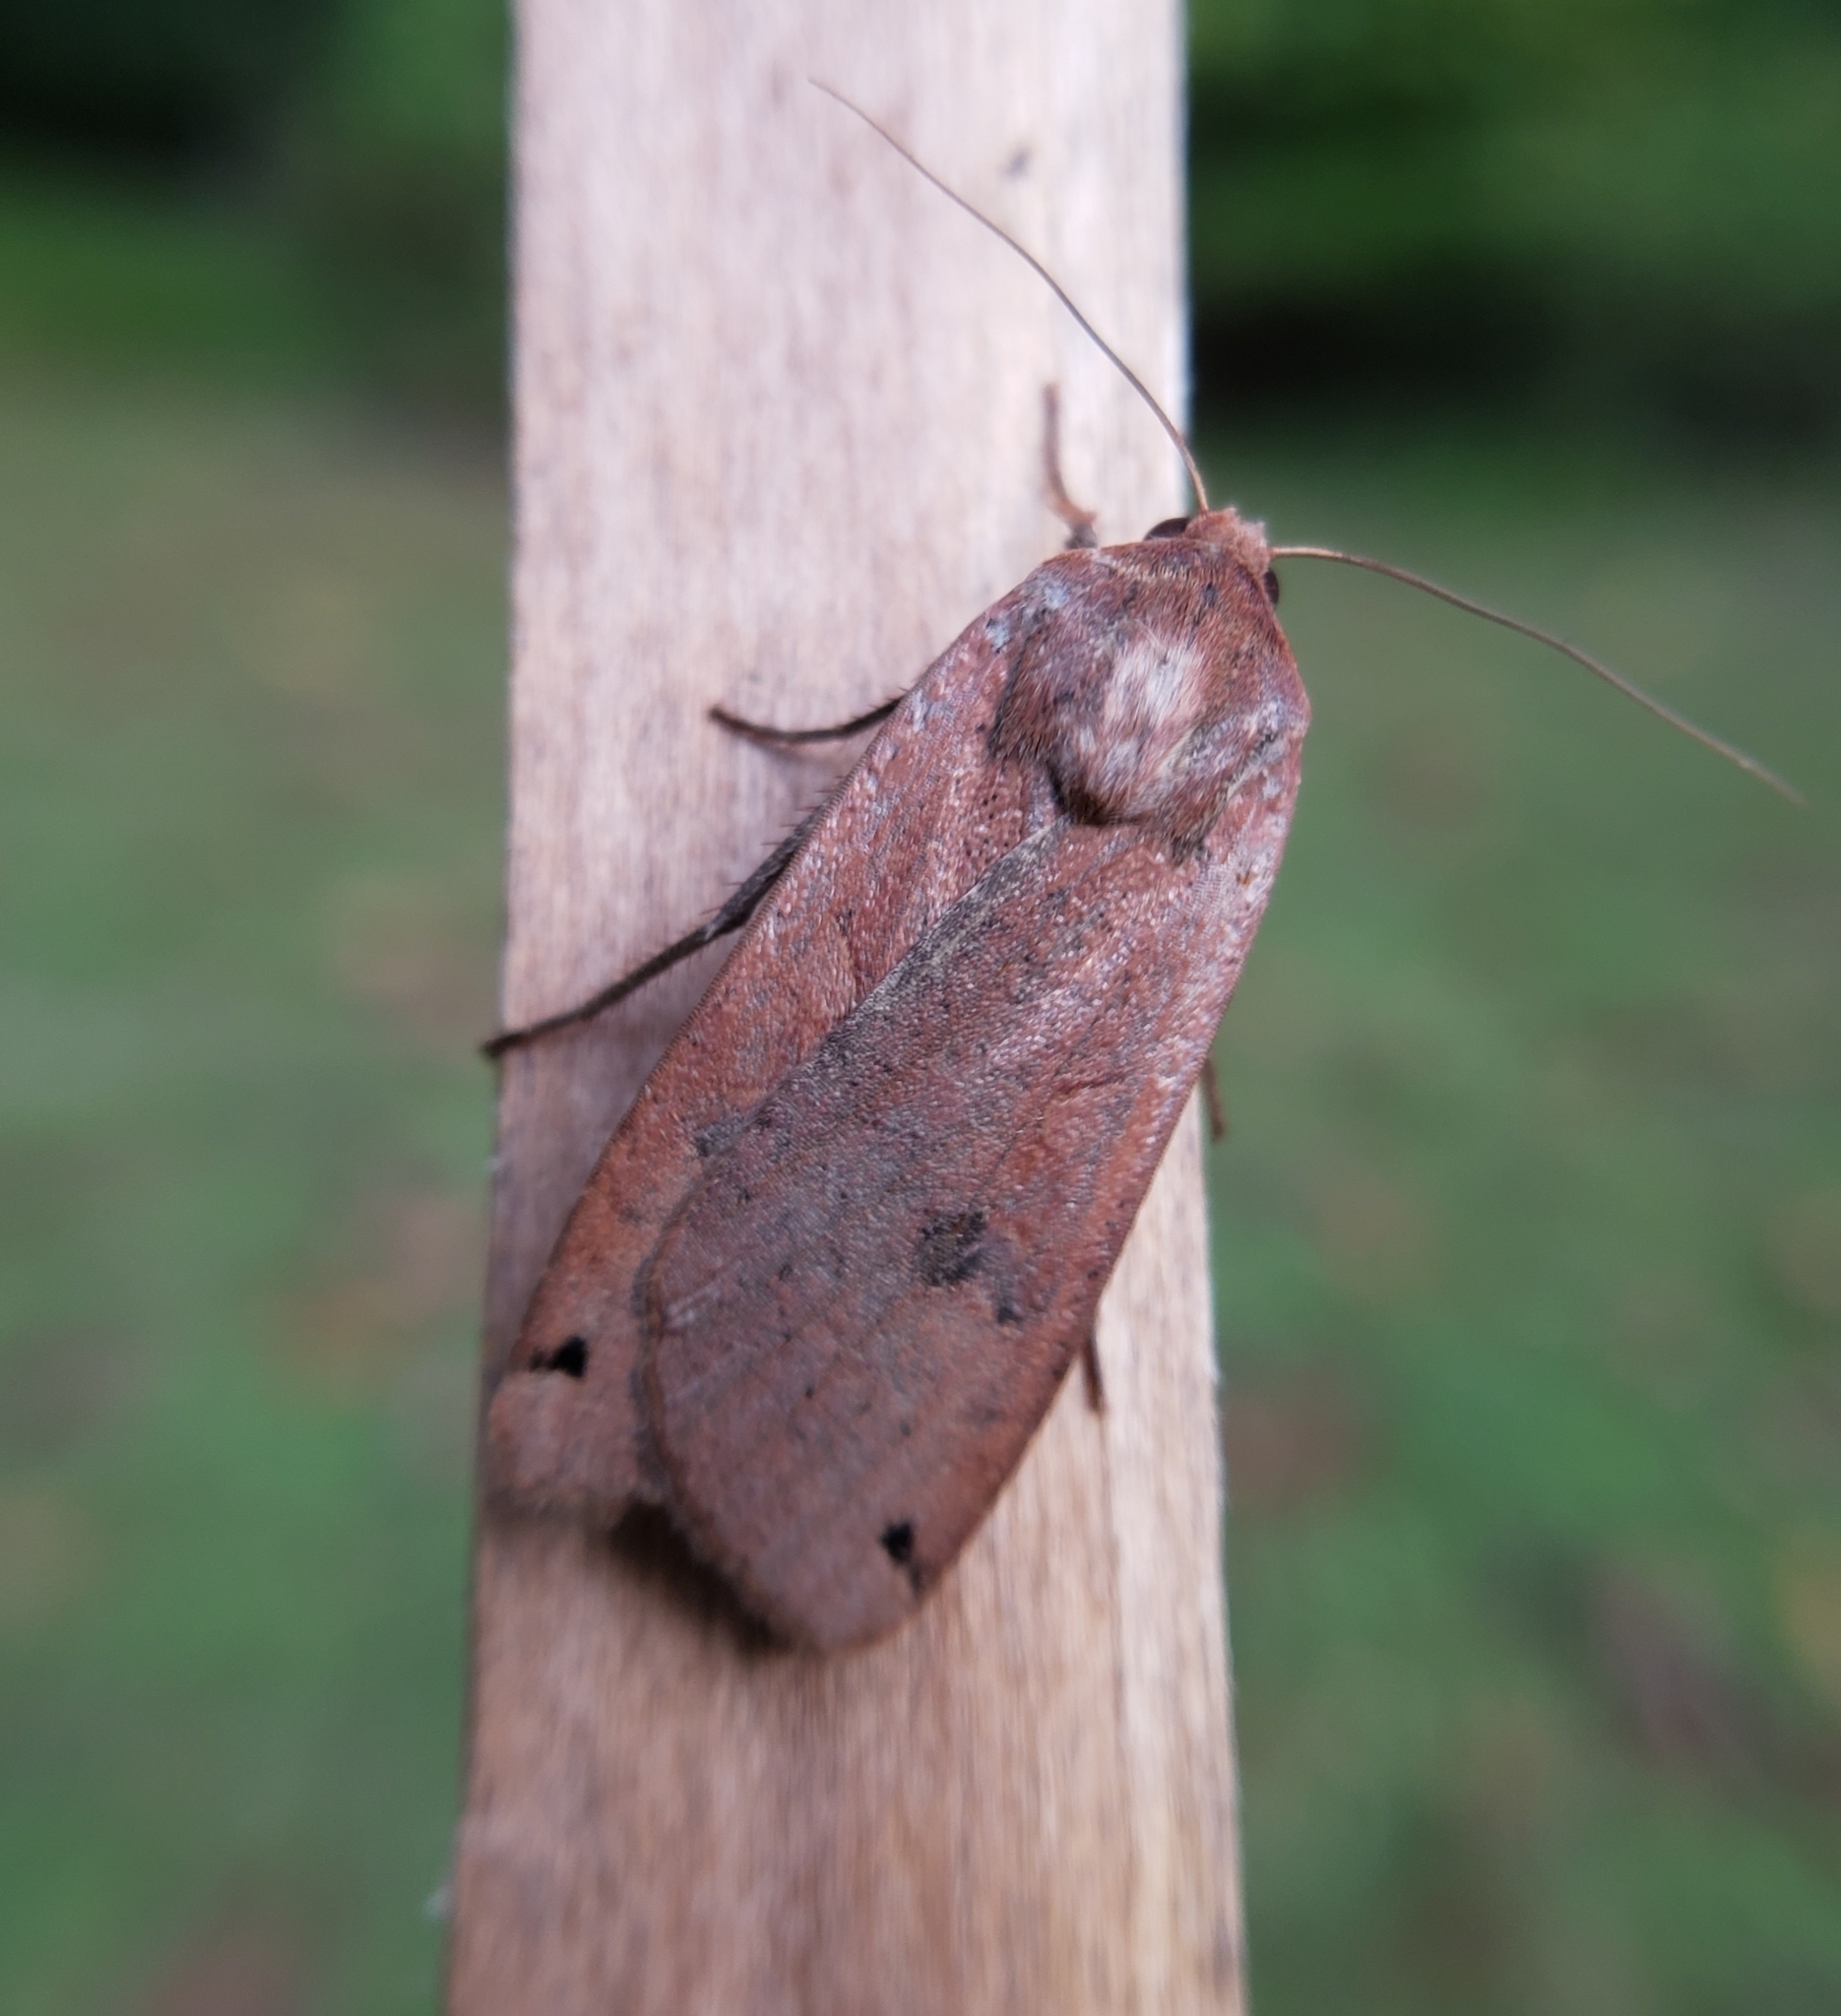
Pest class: cutworms